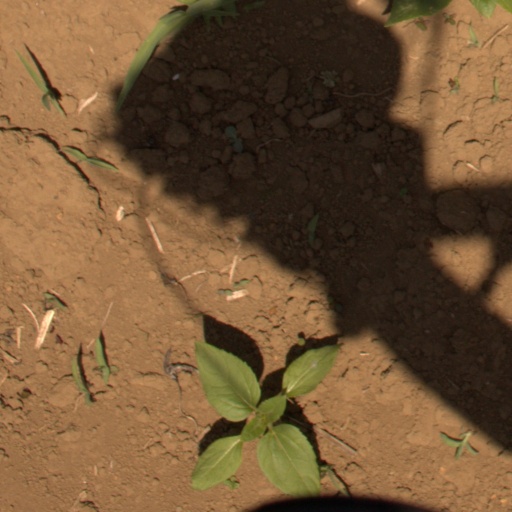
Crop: Jerusalem artichoke